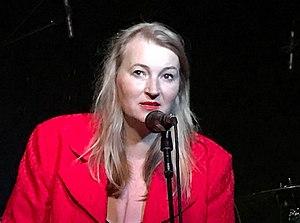
Anna Wilding, née le 18 novembre 1969 sur l'île du Sud, en Nouvelle-Zélande, est une réalisatrice, actrice, productrice et photographe américano-néo-zélandaise.